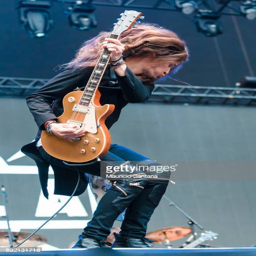
member of the band hard rock artist performs live on stage